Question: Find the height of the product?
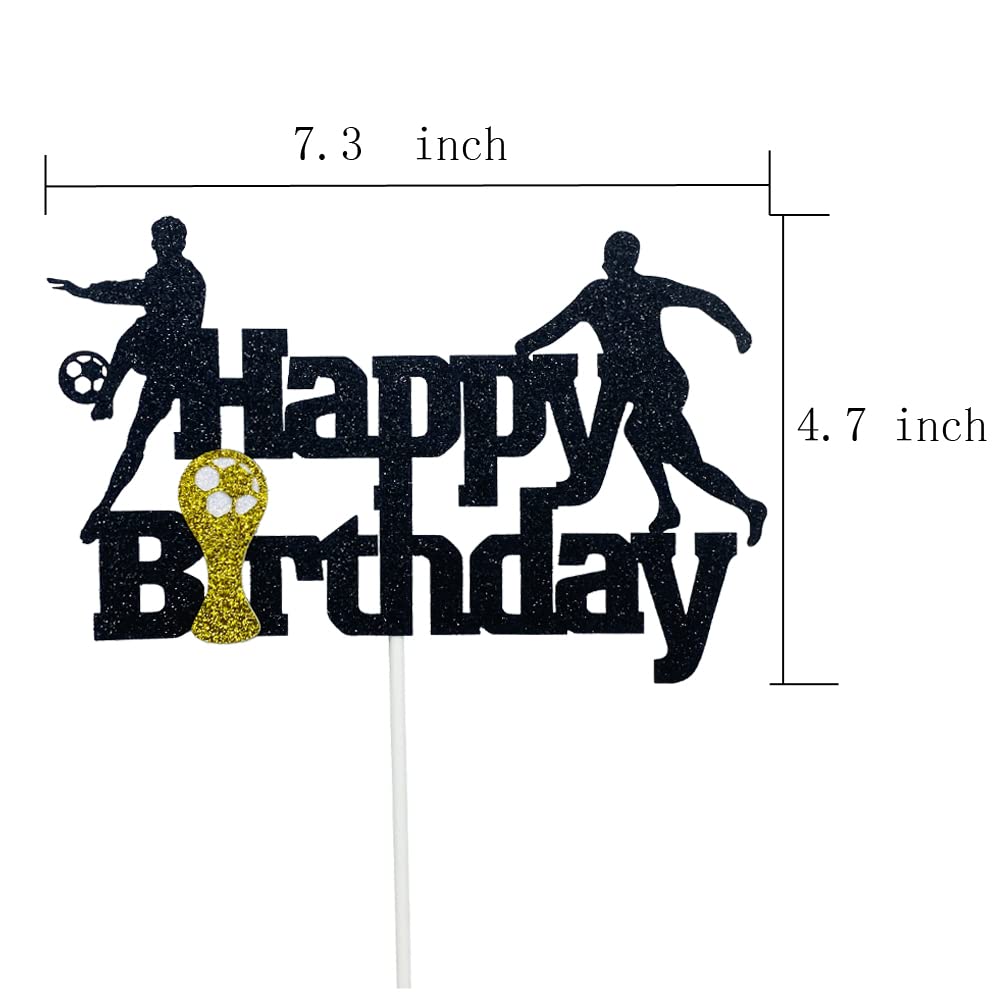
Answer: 4.7 inch